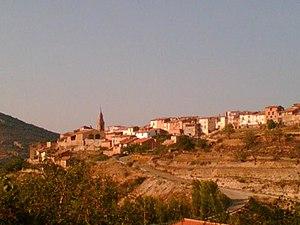
Tronchón est une commune d’Espagne, dans la Comarque du Maestrazgo, province de Teruel, communauté autonome d'Aragon.